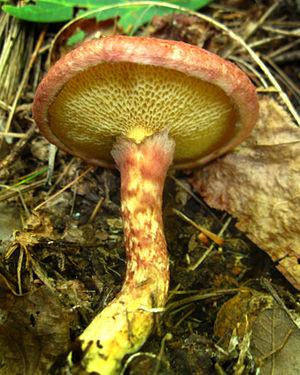
Suillus pictus, de son nom vernaculaire le bolet peint est un champignon basidiomycètes du genre Suillus de la famille des Suillaceae. Il pousse principalement aux États-Unis et au Canada, mais a été retrouvé en Europe et en Russie. Ce bolet est bien caractérisé par son chapeau rouge vin, sec et méchuleux, ses pores anguleux et par la présence d'un voile partiel.
En mycologie, le voile partiel, appelé aussi voile secondaire, est un terme collectif qui a été appliqué à tous les types d'anneaux, à l'origine une couche de tissu qui enveloppe ou enveloppait dans la jeunesse les lamelles ou les tubes de l'hyménium du sporophore, chez certaines espèces de champignons.